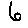
Label: 6